Margret Rasfeld

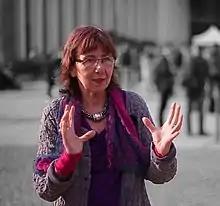
Rasfeld in 2016

Margret Rasfeld (born 1951) is a German author, activist and headmistress in active retirement. She is the co-founder and current managing director of the initiative "" (school on the move) and has been elected Ashoka Fellow since 2015. Rasfeld advocates a reorientation of school education according to the guidelines of the UNESCO campaign "Education for sustainable development" (ESD).